Edvard Swartz

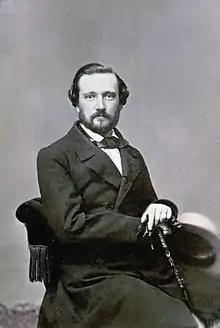
Edvard Swartz in 1870

Edvard Maurits Swartz (15 February 1826, Stockholm – 14 December 1897, Stockholm), was a Swedish stage actor. He was one of the star actors of the Royal Dramatic Theatre in the mid 19th century.